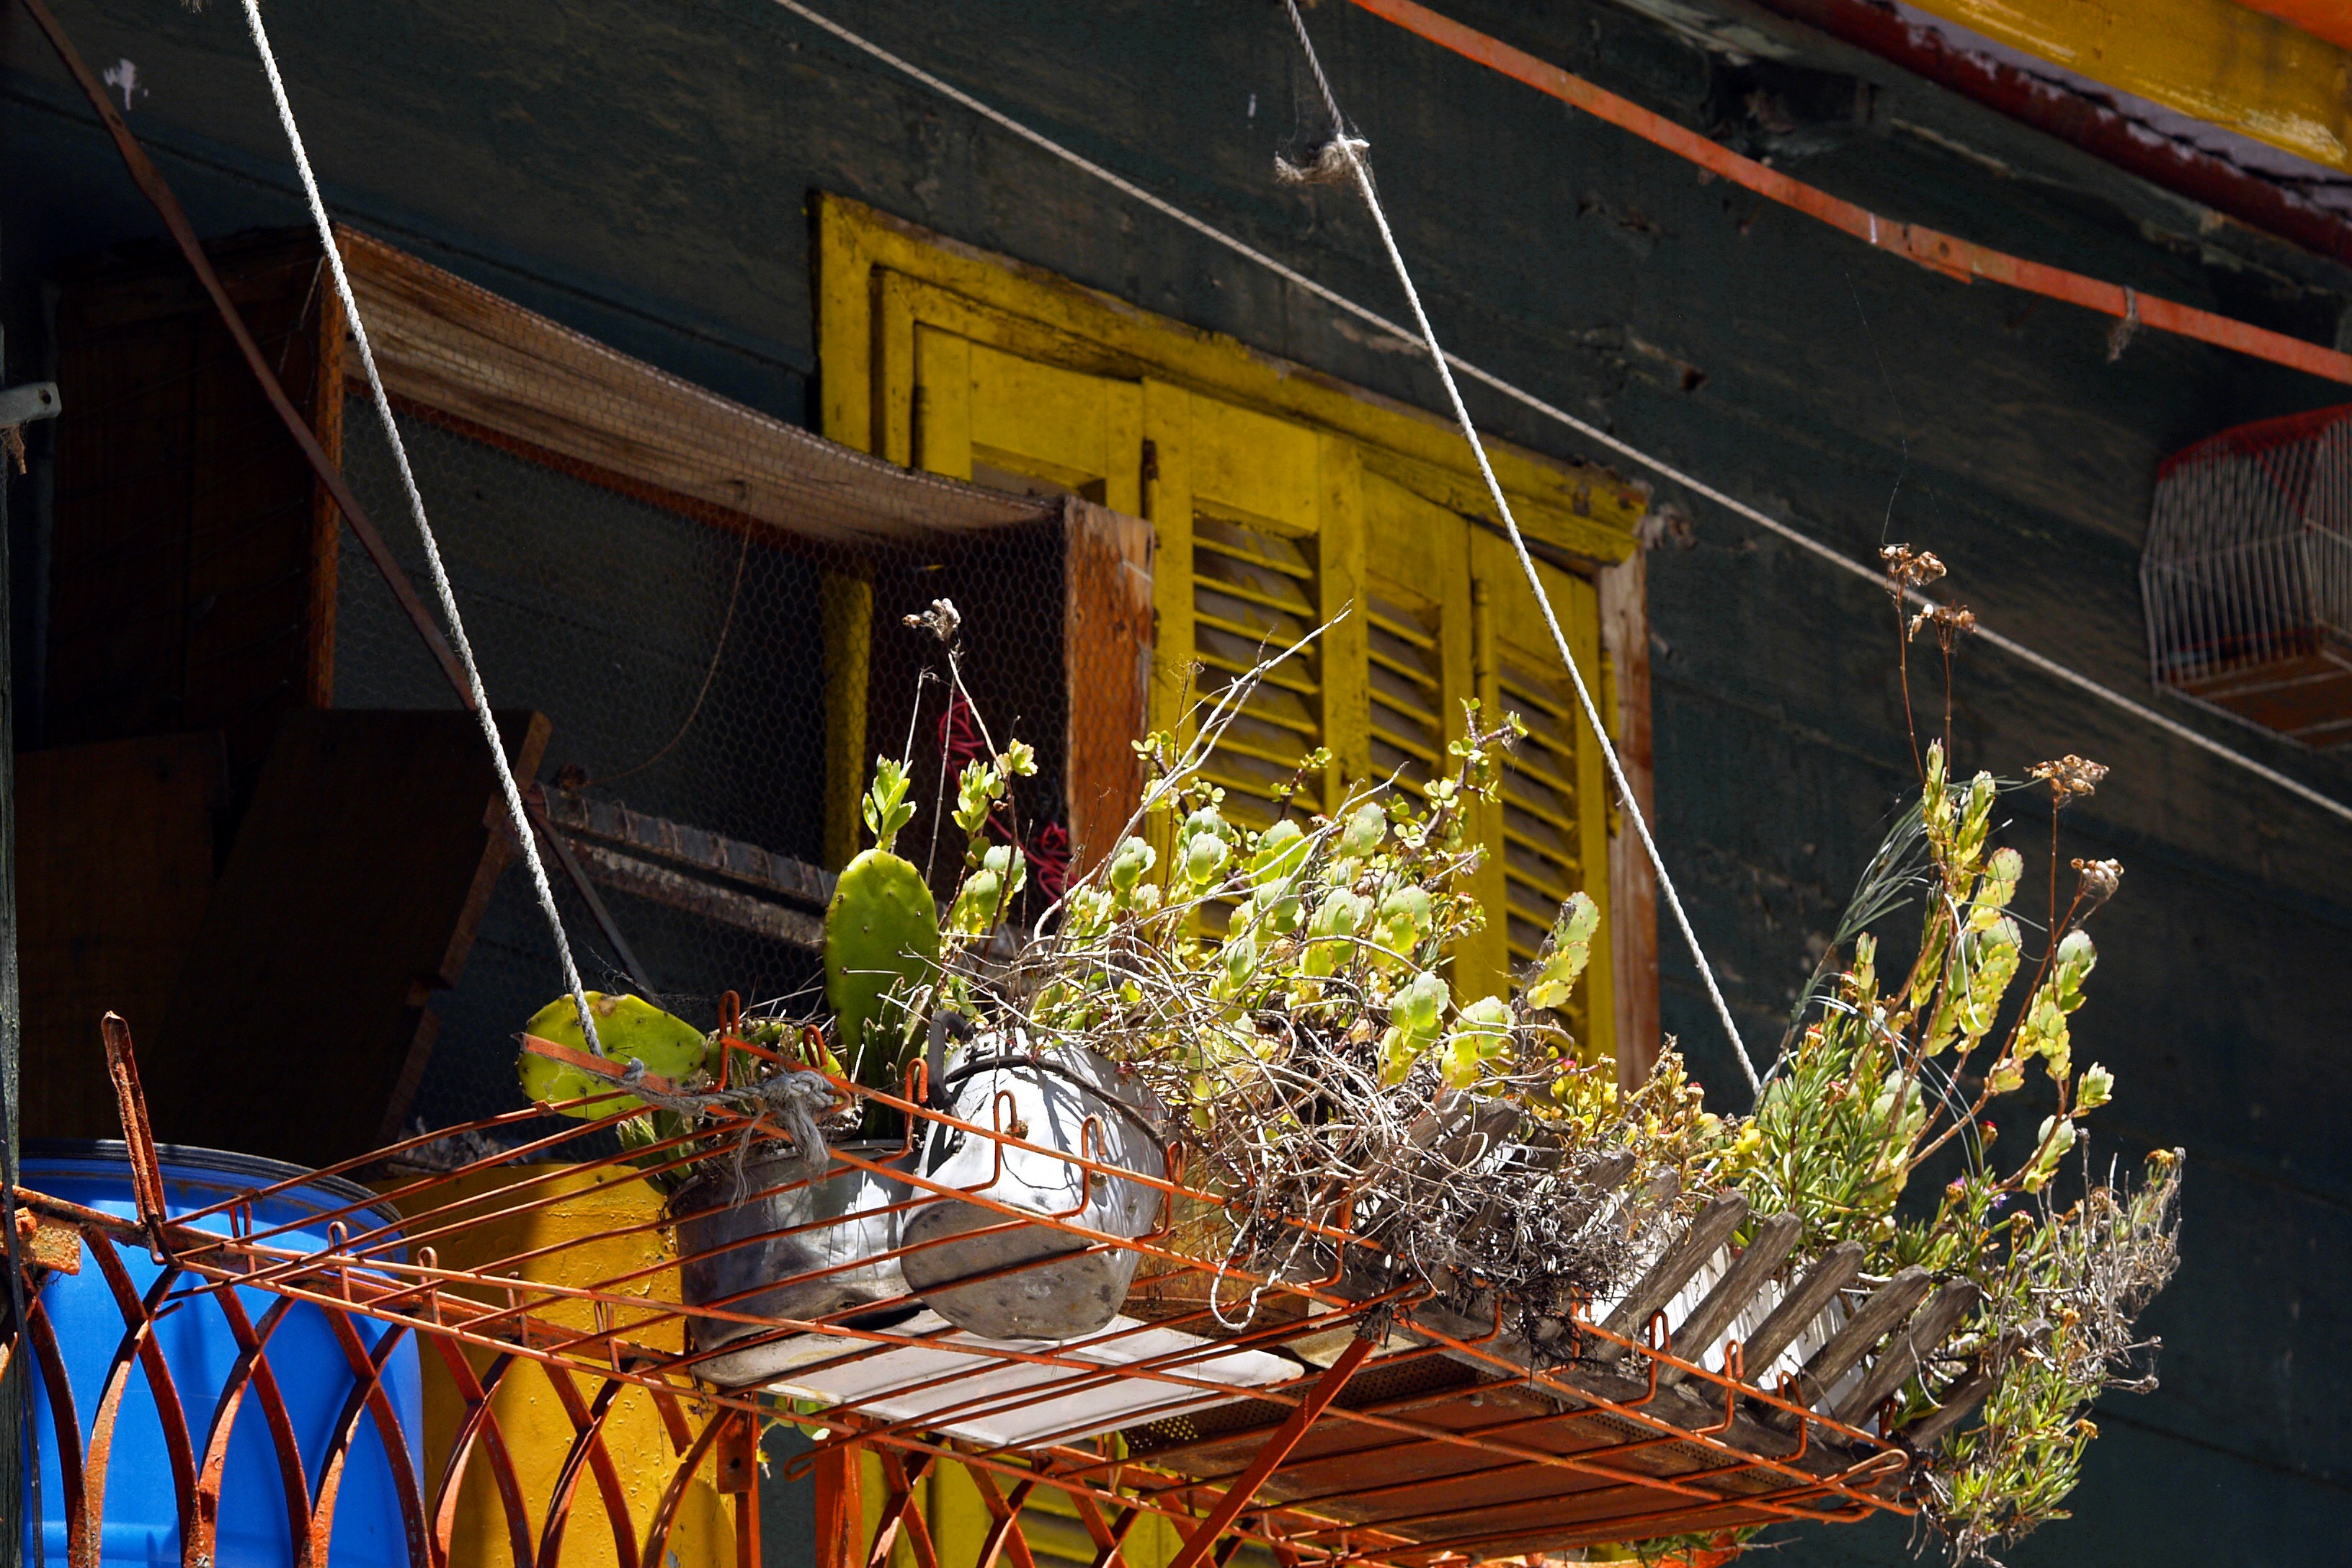
night, house, building, balcony, vehicle, facade, colorful, wooden